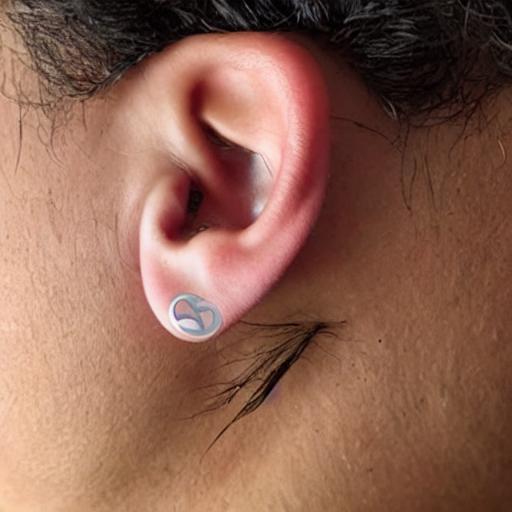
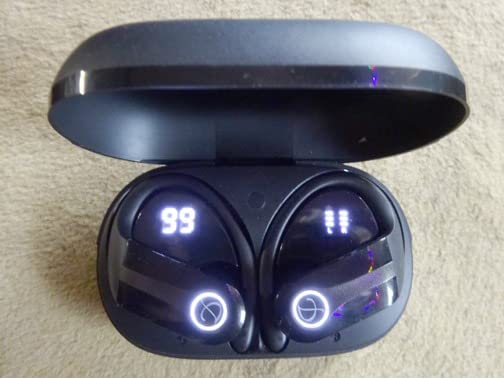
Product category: earbuds
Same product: no